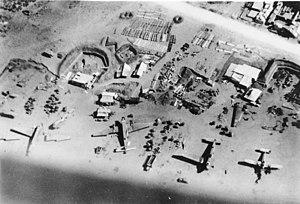
L'opération Albumen est le nom donné aux raids des Commandos britanniques en juin 1942 sur des aérodromes allemands dans l'île grecque de Crète occupée par l'Axe, afin d'empêcher qu'ils ne soient utilisés pour soutenir le Deutsches Afrikakorps dans la guerre du Désert pendant la Seconde Guerre mondiale.